Orgelbüchlein

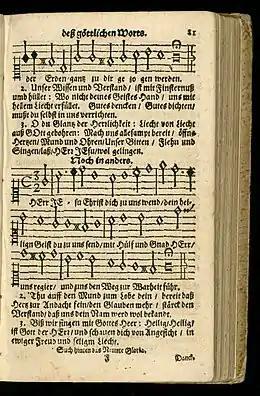
Hymn in 1691 Württemberg hymnal with soprano clef

Below is the traditional Easter carol Surrexit Christus hodie in German and English translations.